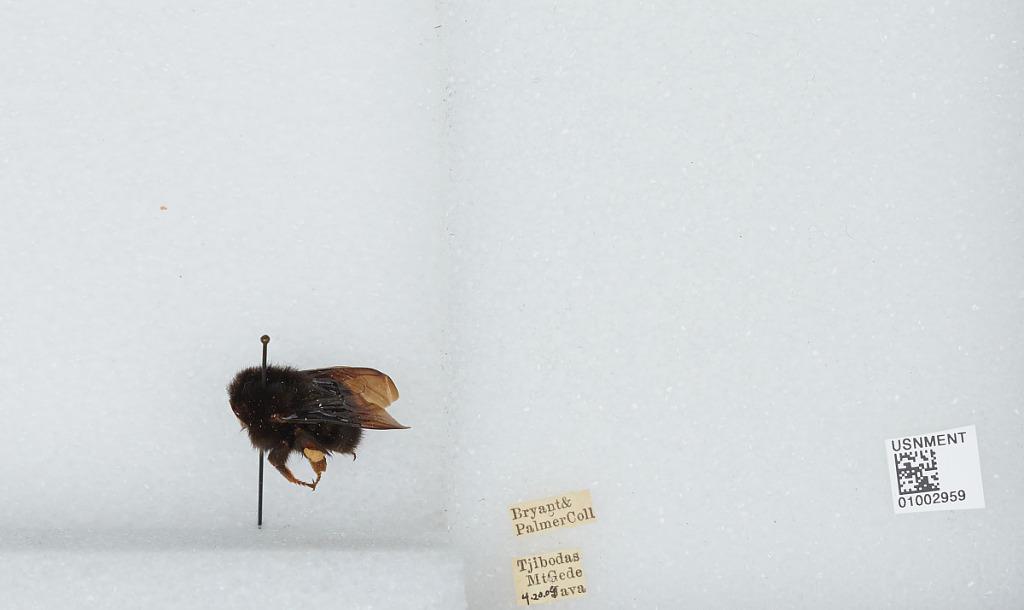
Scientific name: Bombus (Tricornibombus) atripes Smith
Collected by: Bryant & Palmer
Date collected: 1909-4-20
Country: Indonesia
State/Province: West Java
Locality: Tjibodas, Mount Gede